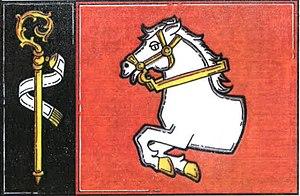
Bečice est une commune du district de České Budějovice, dans la région de Bohême-du-Sud, en République tchèque. Sa population s'élevait à 106 habitants en 2020.